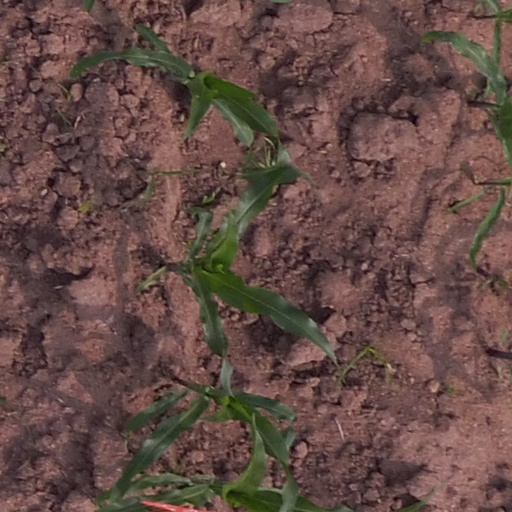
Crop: maize; corn